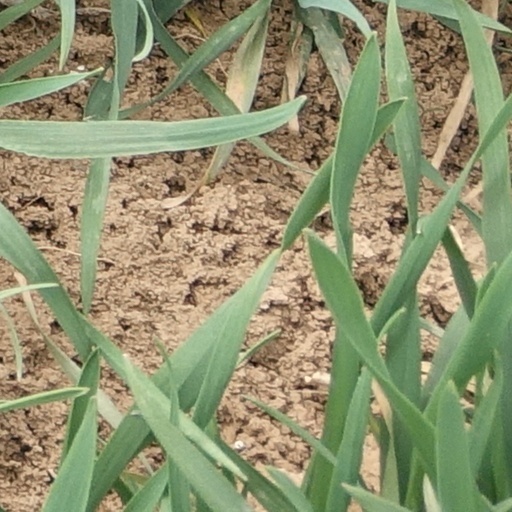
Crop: wheat